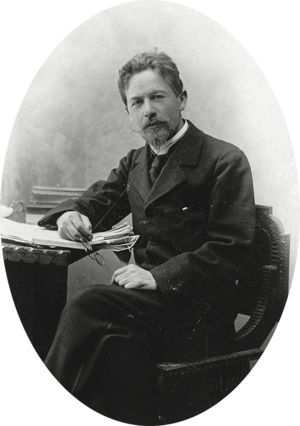
Lydia Alexeïevna Avilova, née Strakhova est une écrivaine et mémorialiste russe, mieux connue pour son livre A.P. Chekhov in My Life, publié à titre posthume en 1947.